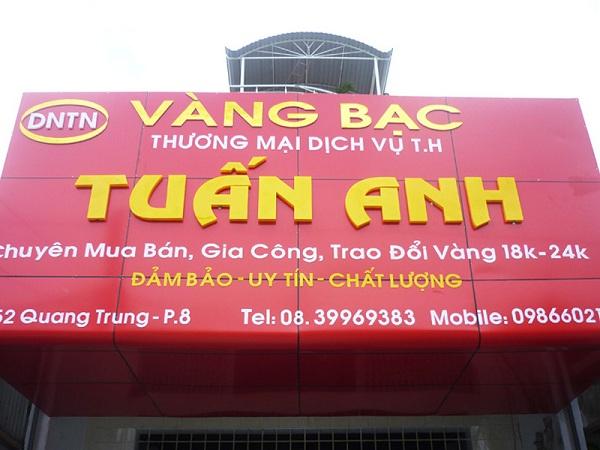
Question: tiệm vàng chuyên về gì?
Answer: tiệm vàng chuyên về mua bán, gia công, trao đổi vàng 18 k -24